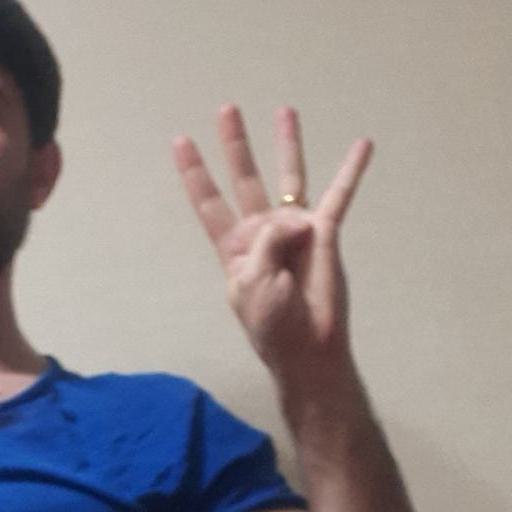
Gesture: four